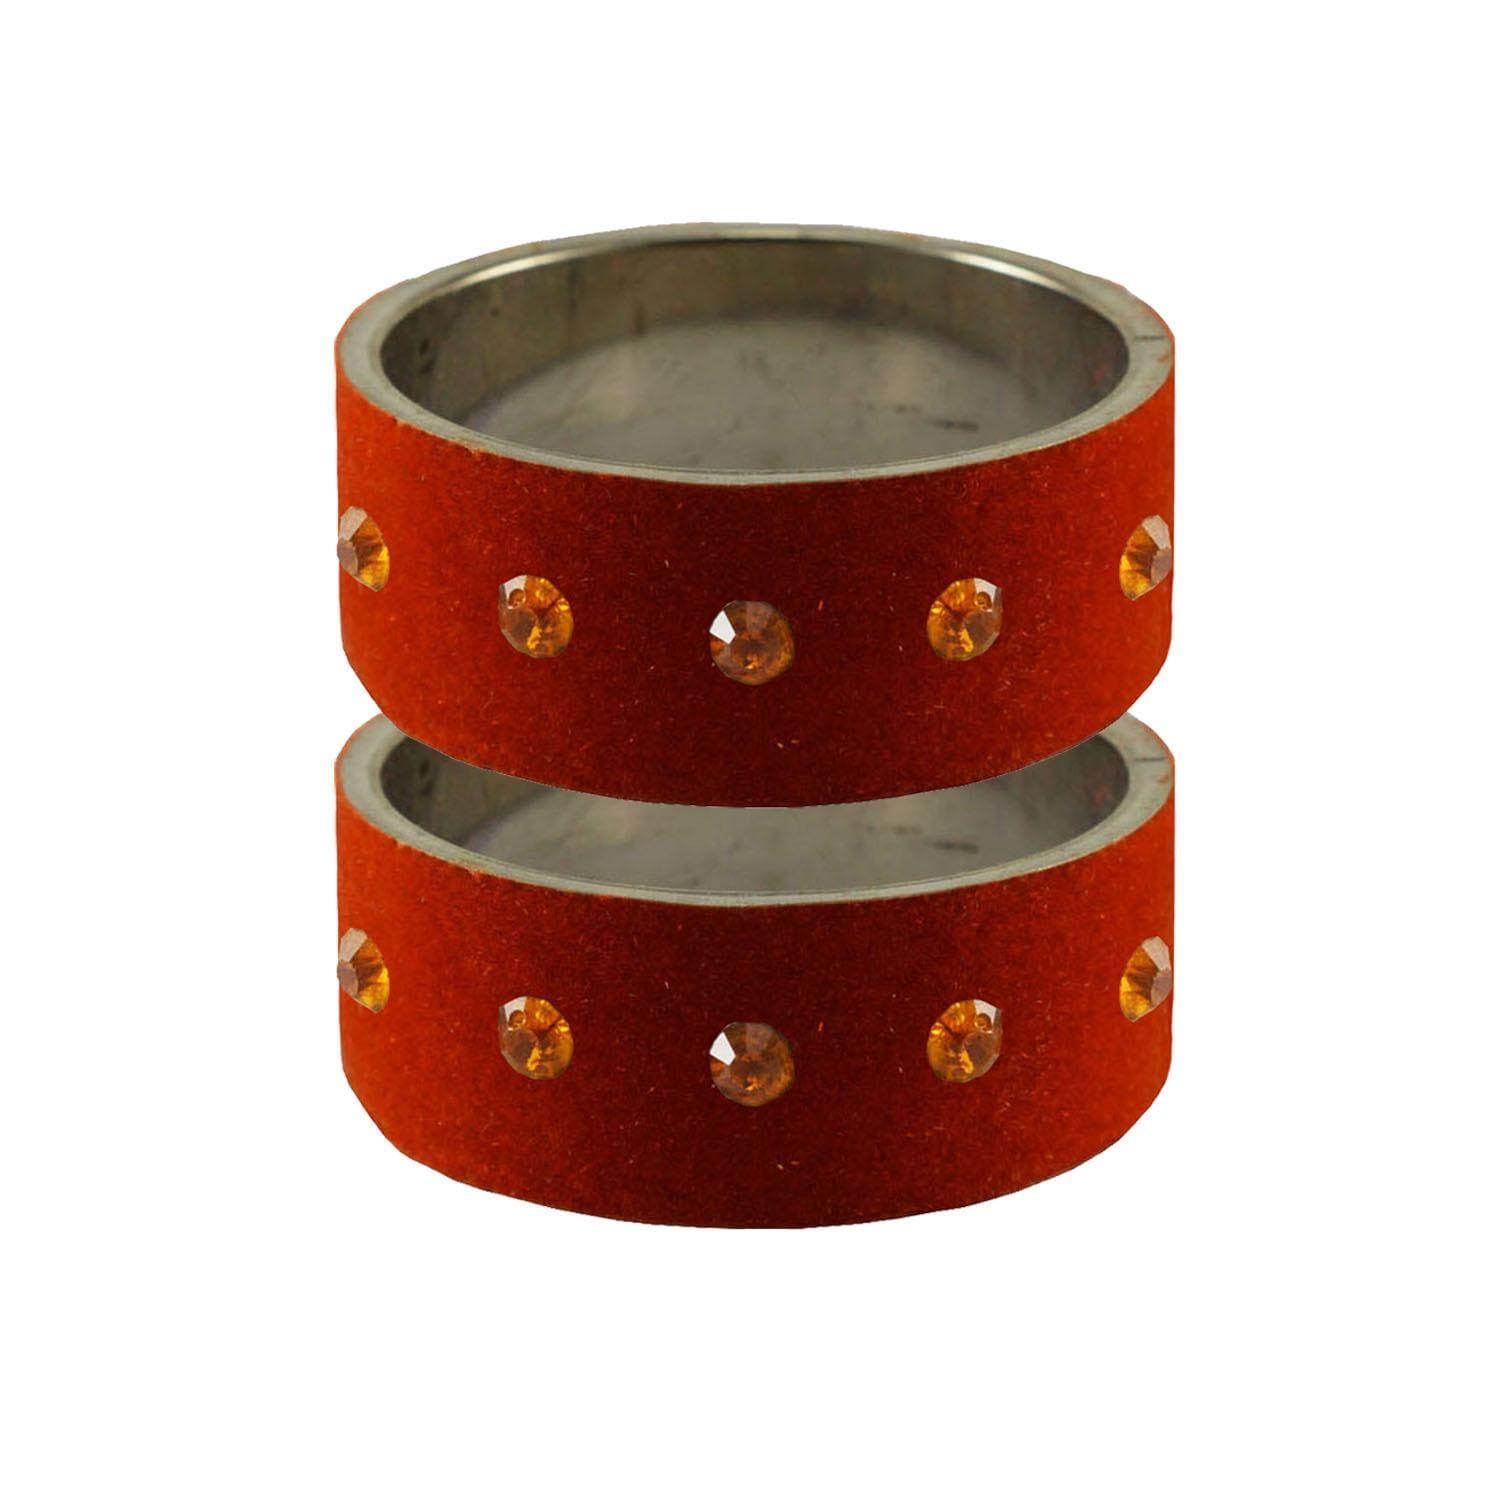
Vidhya Kangan Orange Stone Stud Brass Bangle
Type: Bracelets & Bangles
Brand: Vidhya Kangan
Price: Rs. 560
 Orange Stone Stud Brass Bangle ,Size - 2.4,2.6,2.8,2.10 ,Material- Brass ,Pack Of - 2 ,Color- Orange ,Work- Stone Stud ,Item- Bangle ,SKU- ban11998
Included: Pack of 2